Great Plain, Danbury, Connecticut

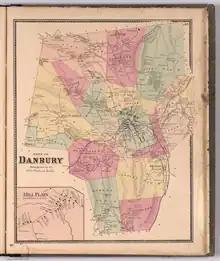
Great Plain is mapped out on the upper right-hand side

Named for its broad expanse, Great Plain gained a reputation for fruitful fields and prosperous farmers.